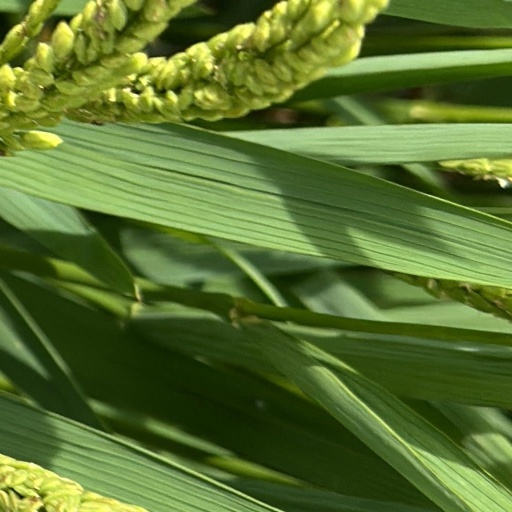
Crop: rice